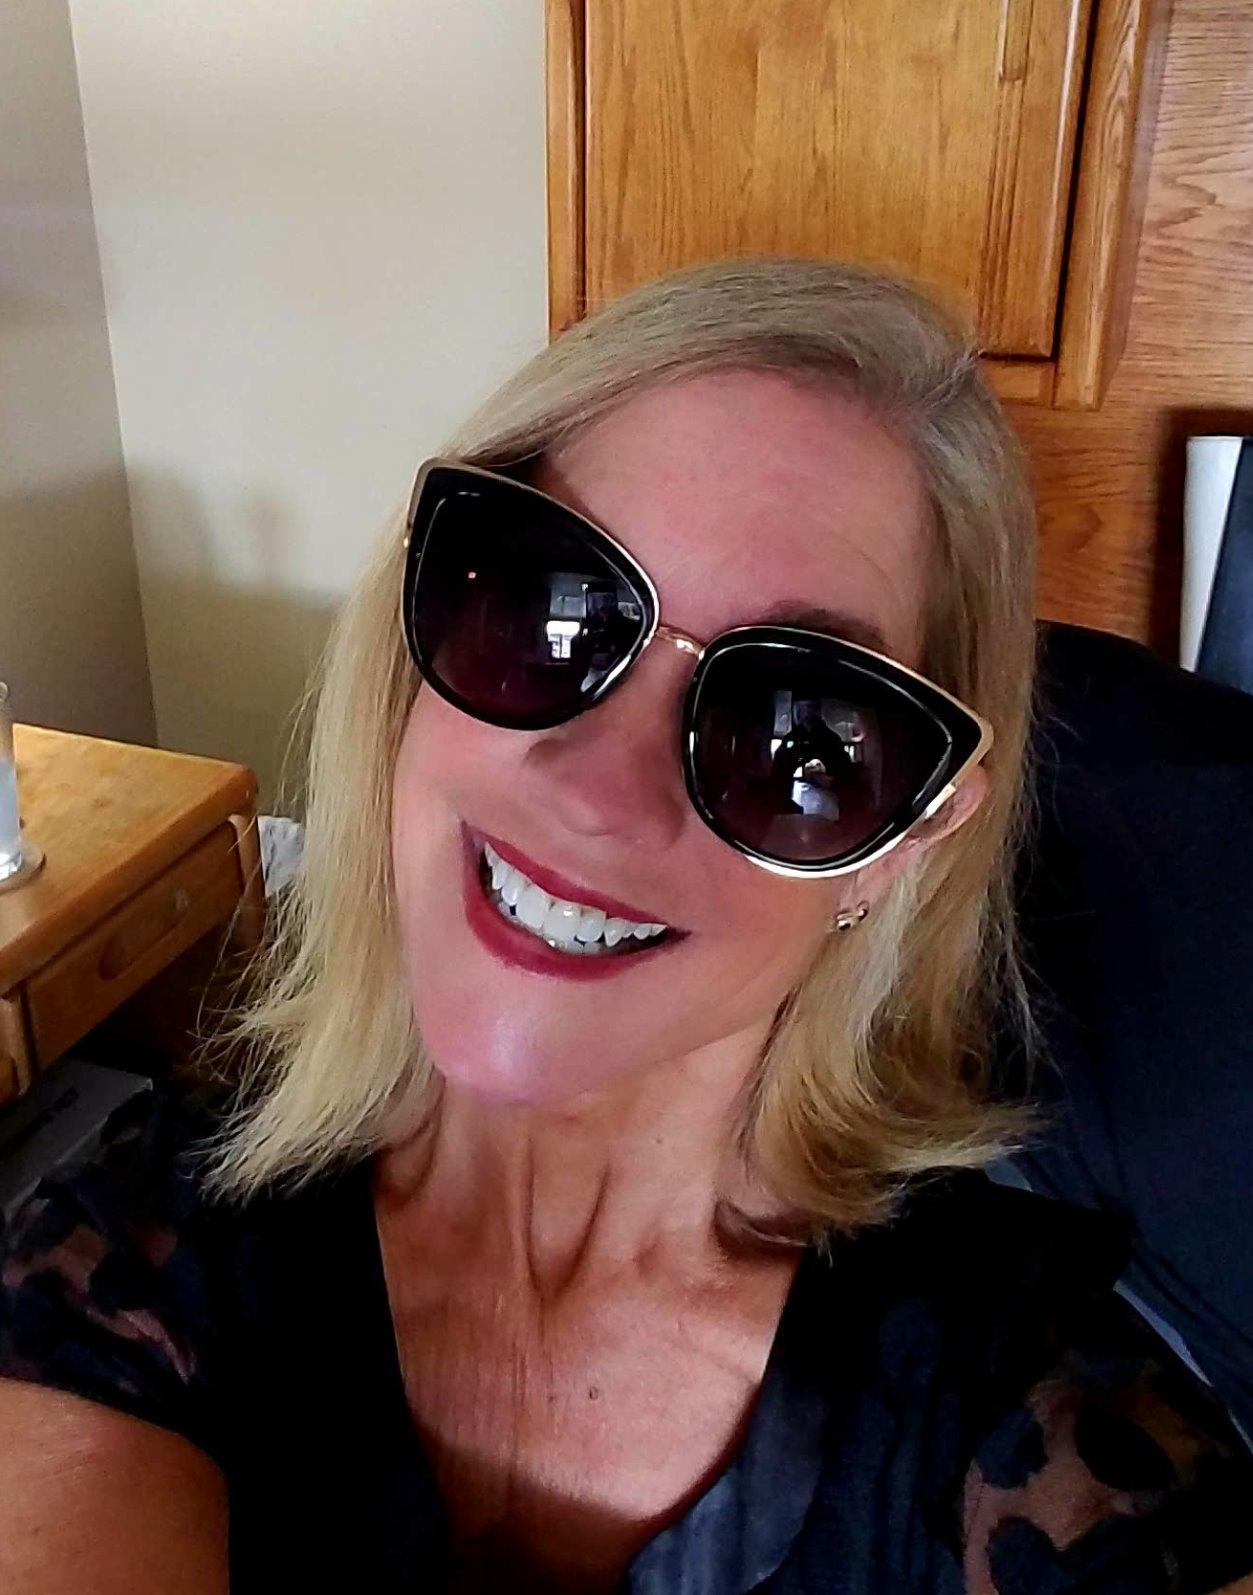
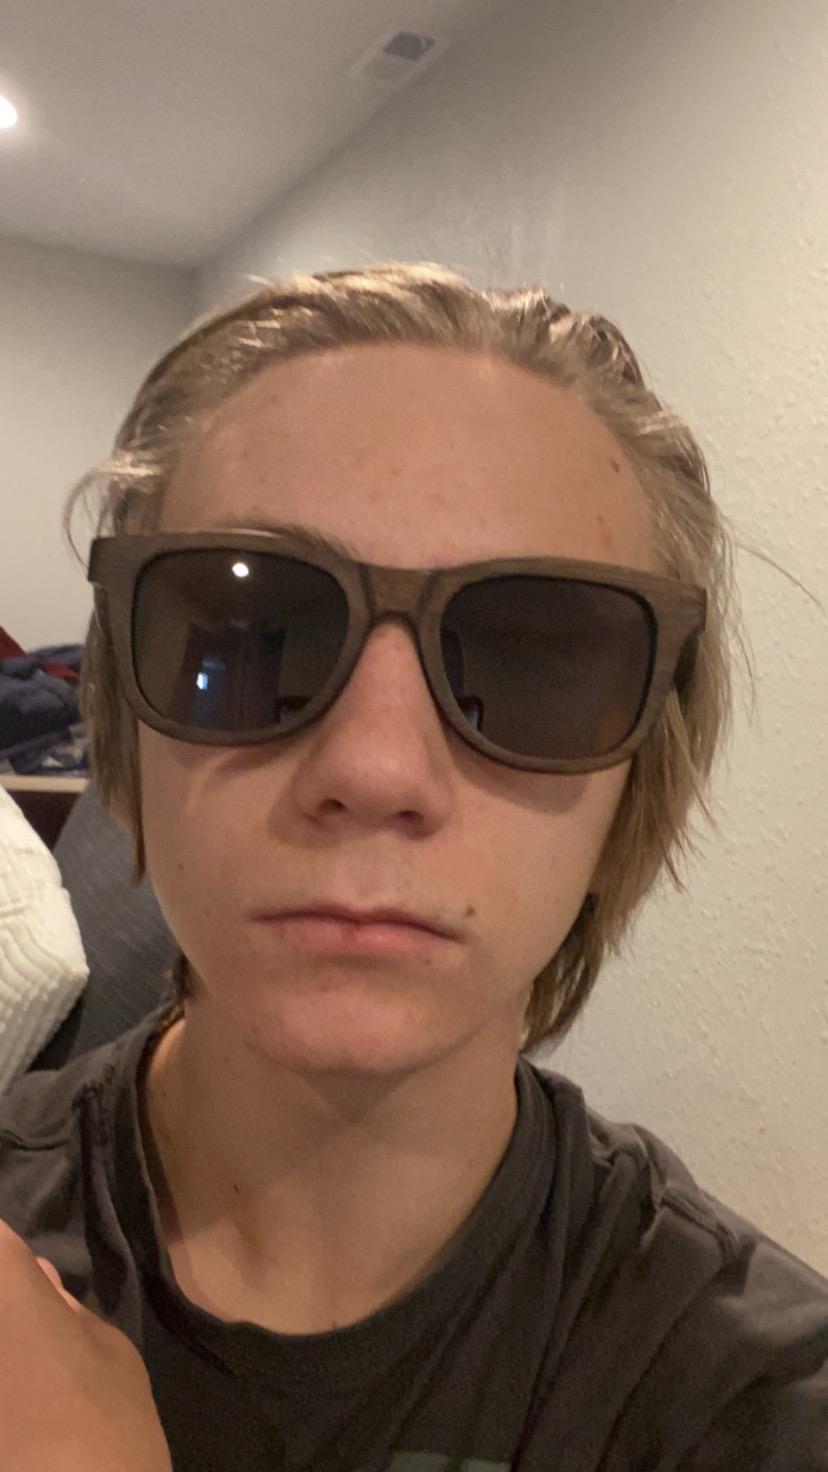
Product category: accessories_sunglasses
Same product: no